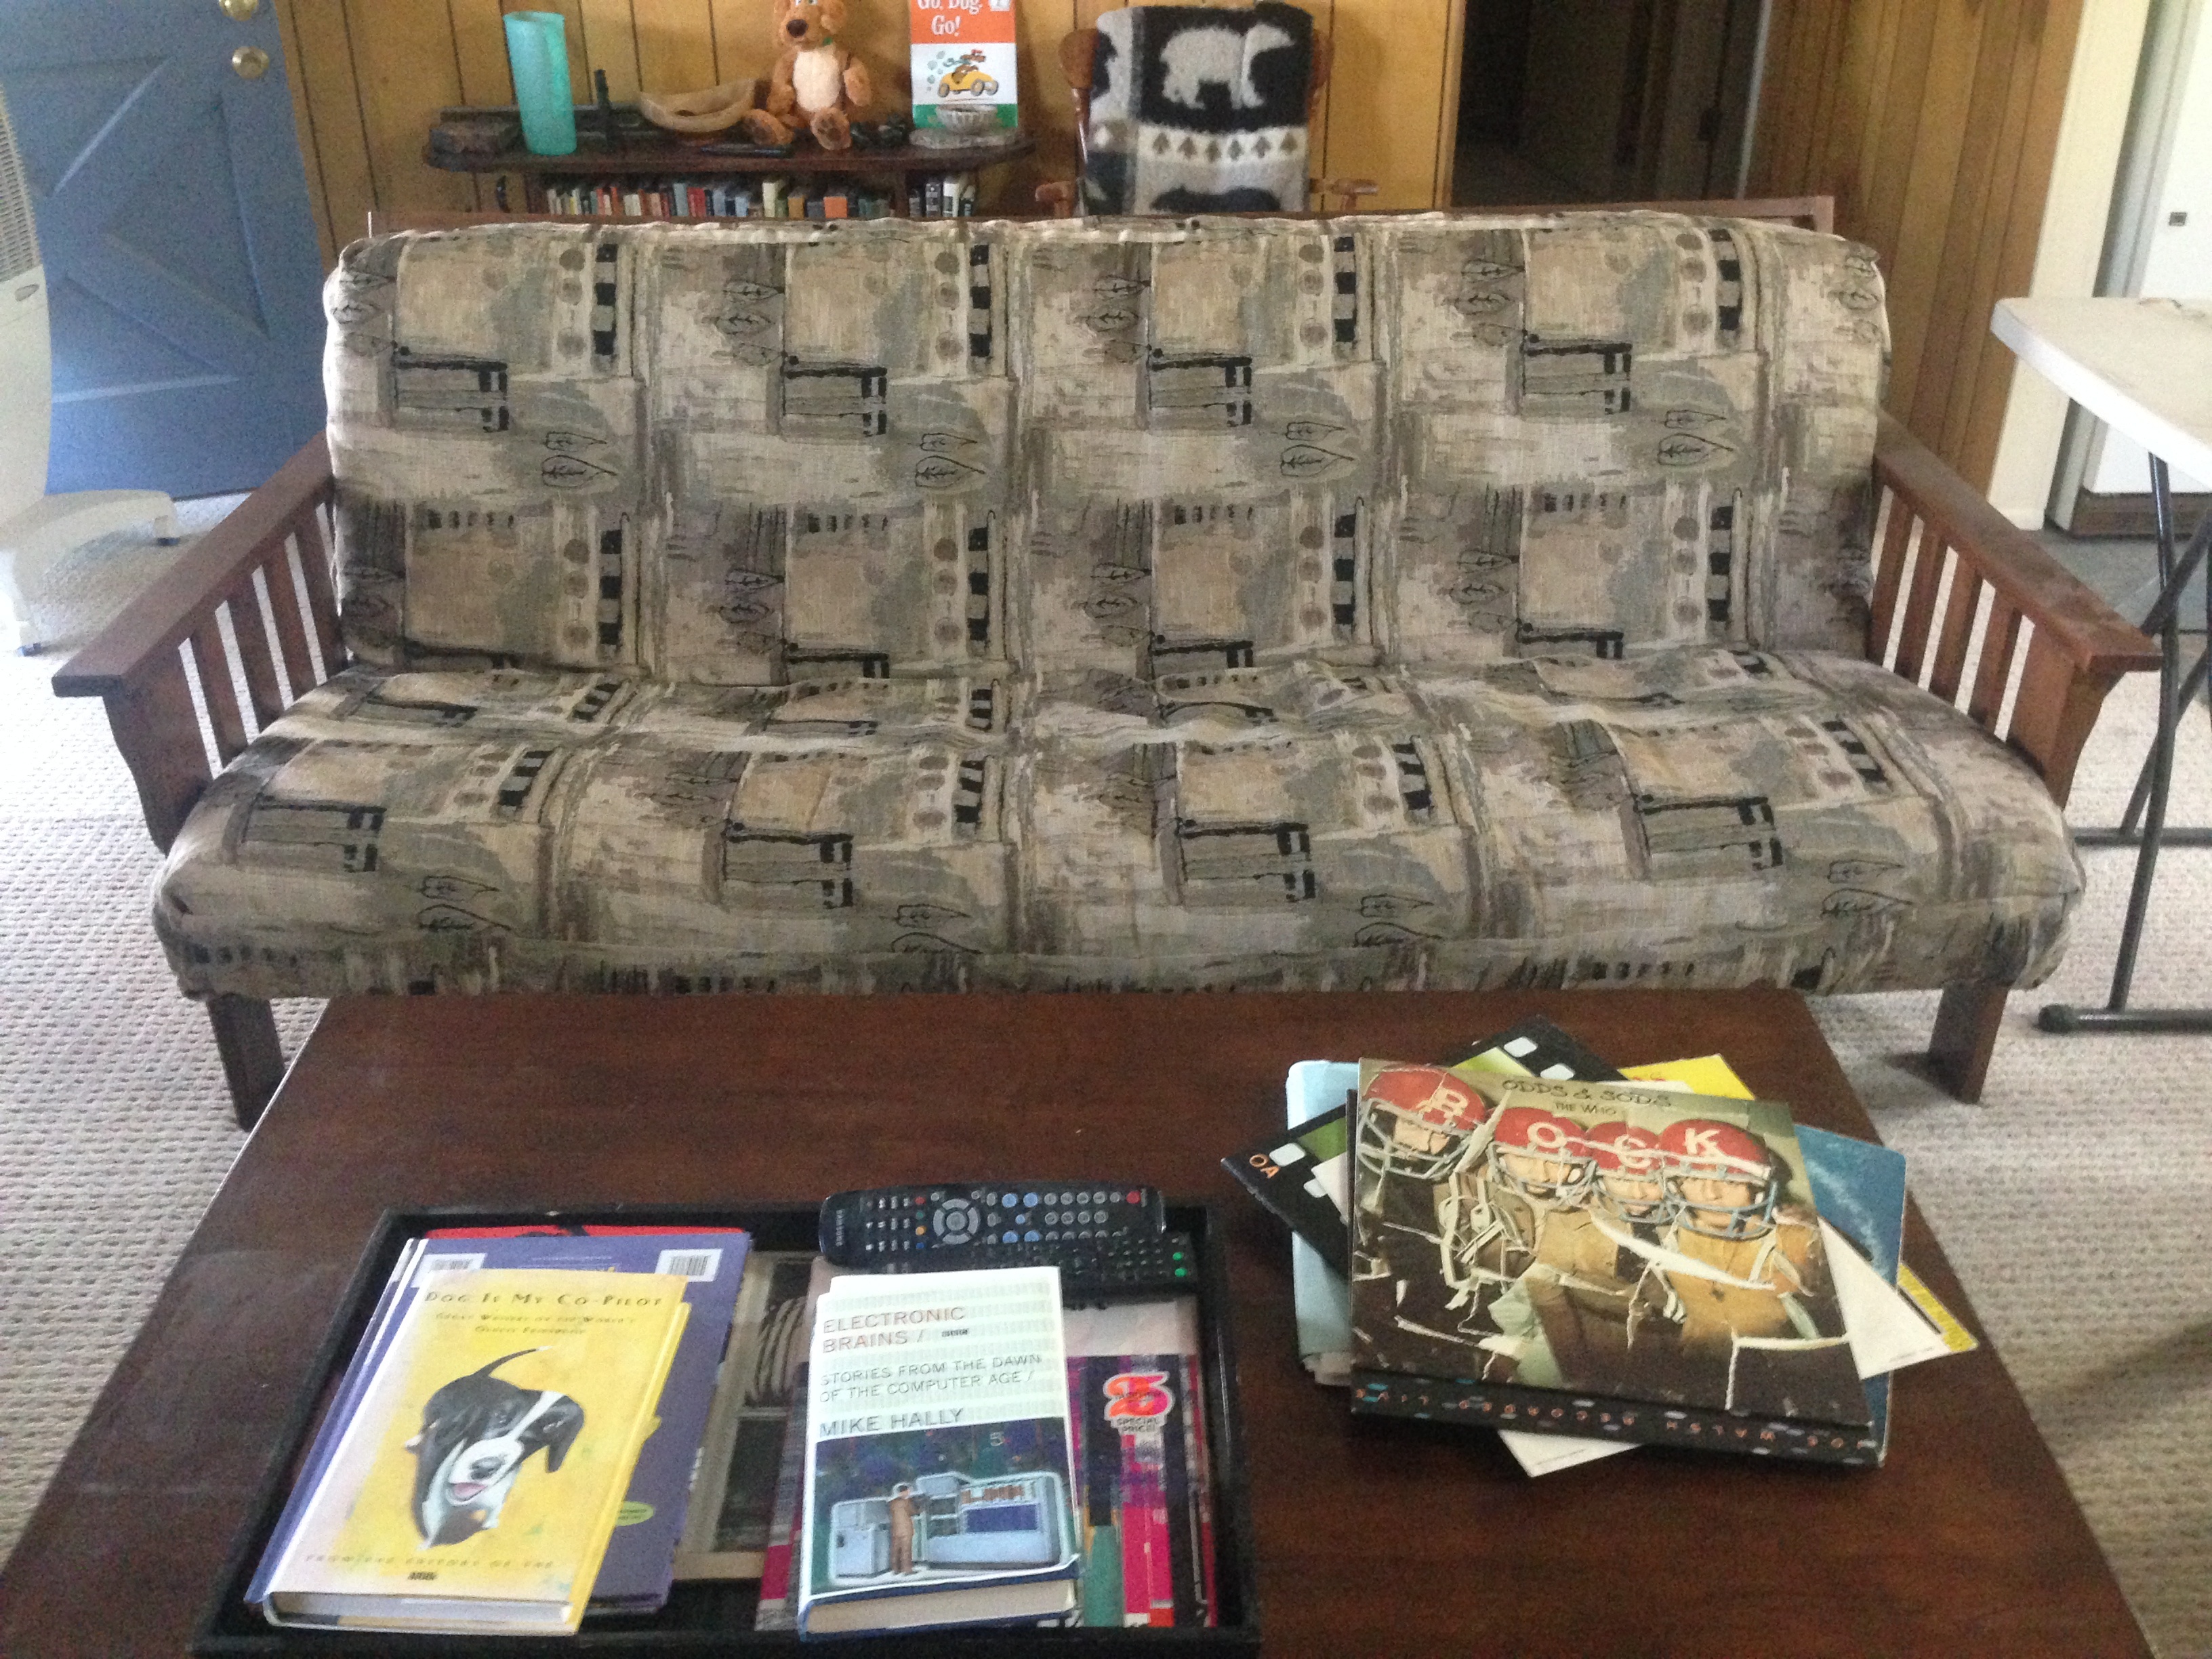
table, wood, living room, furniture, room, bed